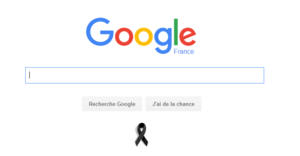
Capture d'écran de la page Google le 15 novembre 2015
Les hommages aux victimes des attentats du 13 novembre 2015 en France, à Paris et Saint-Denis, sont nombreux tant en France que dans le monde entier.